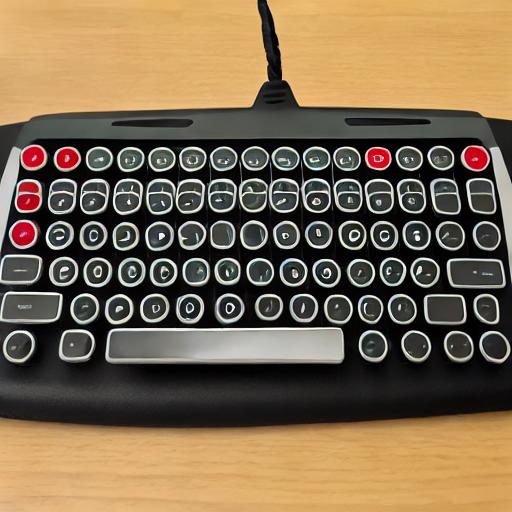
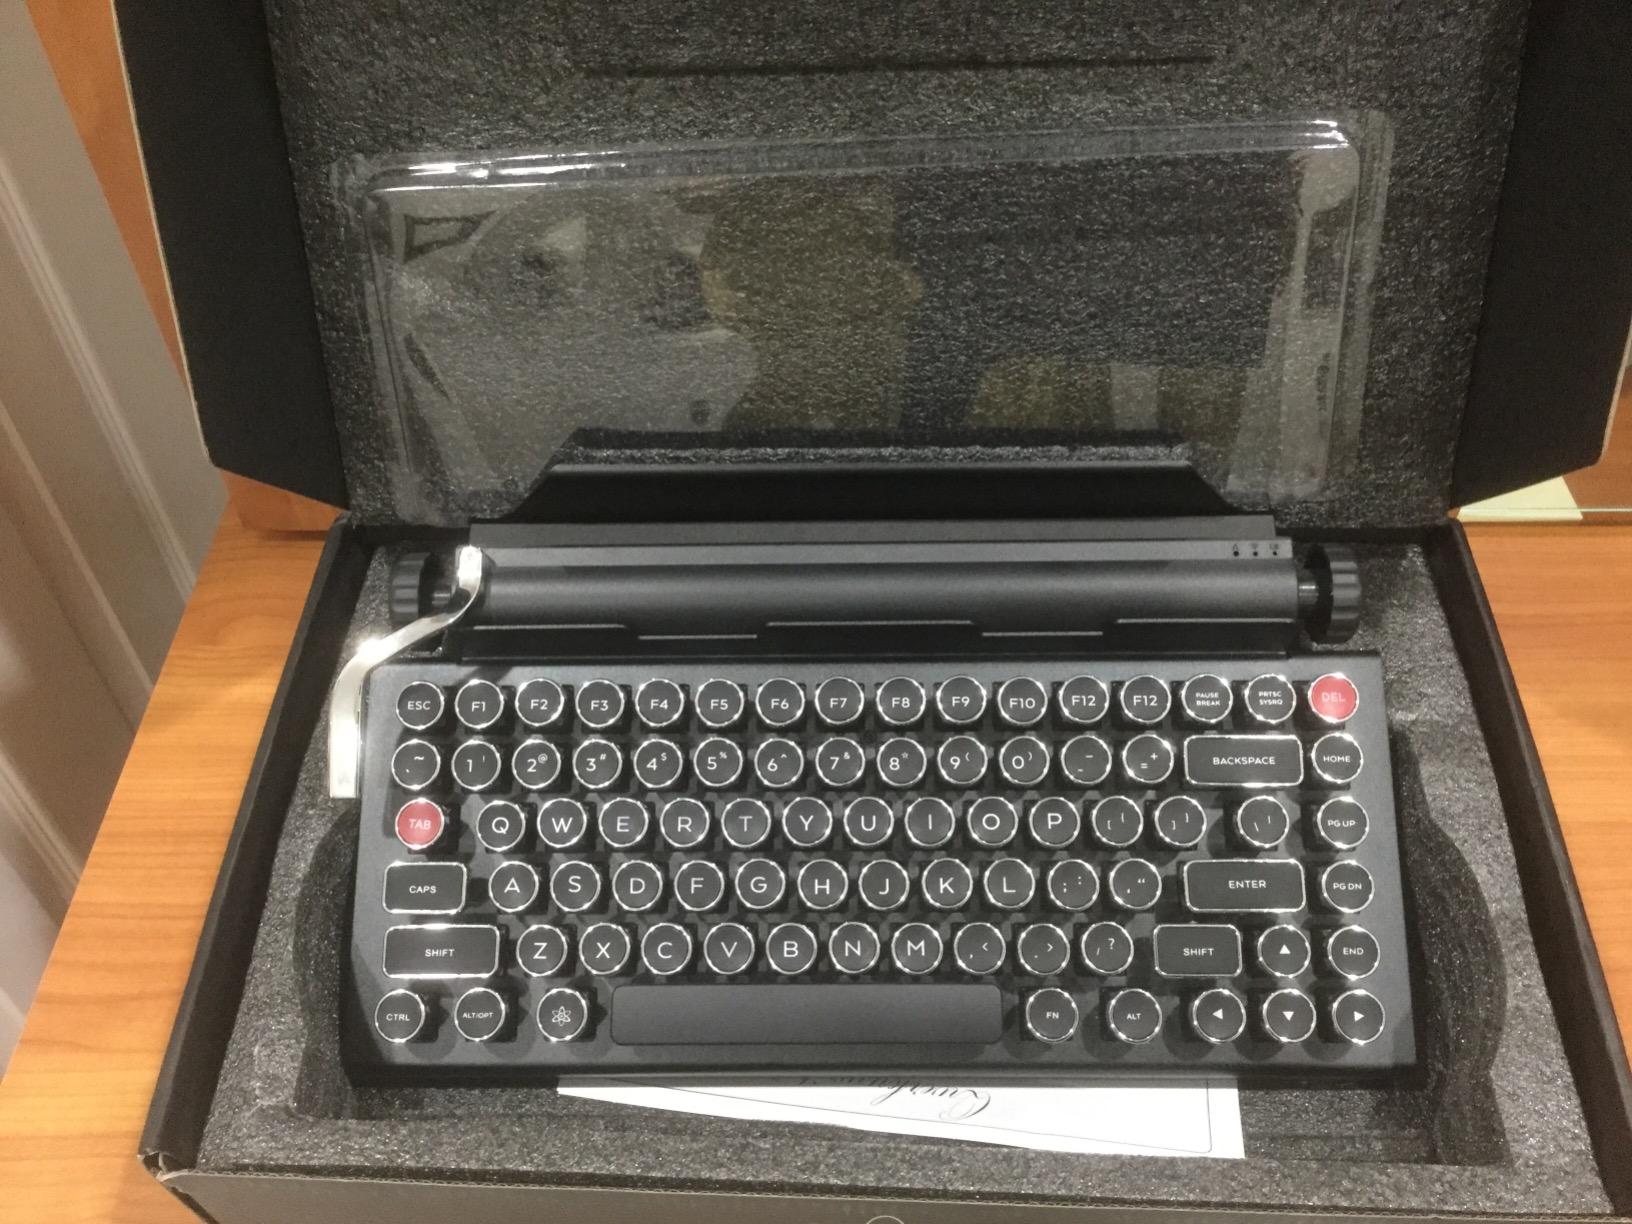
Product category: keyboard
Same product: no